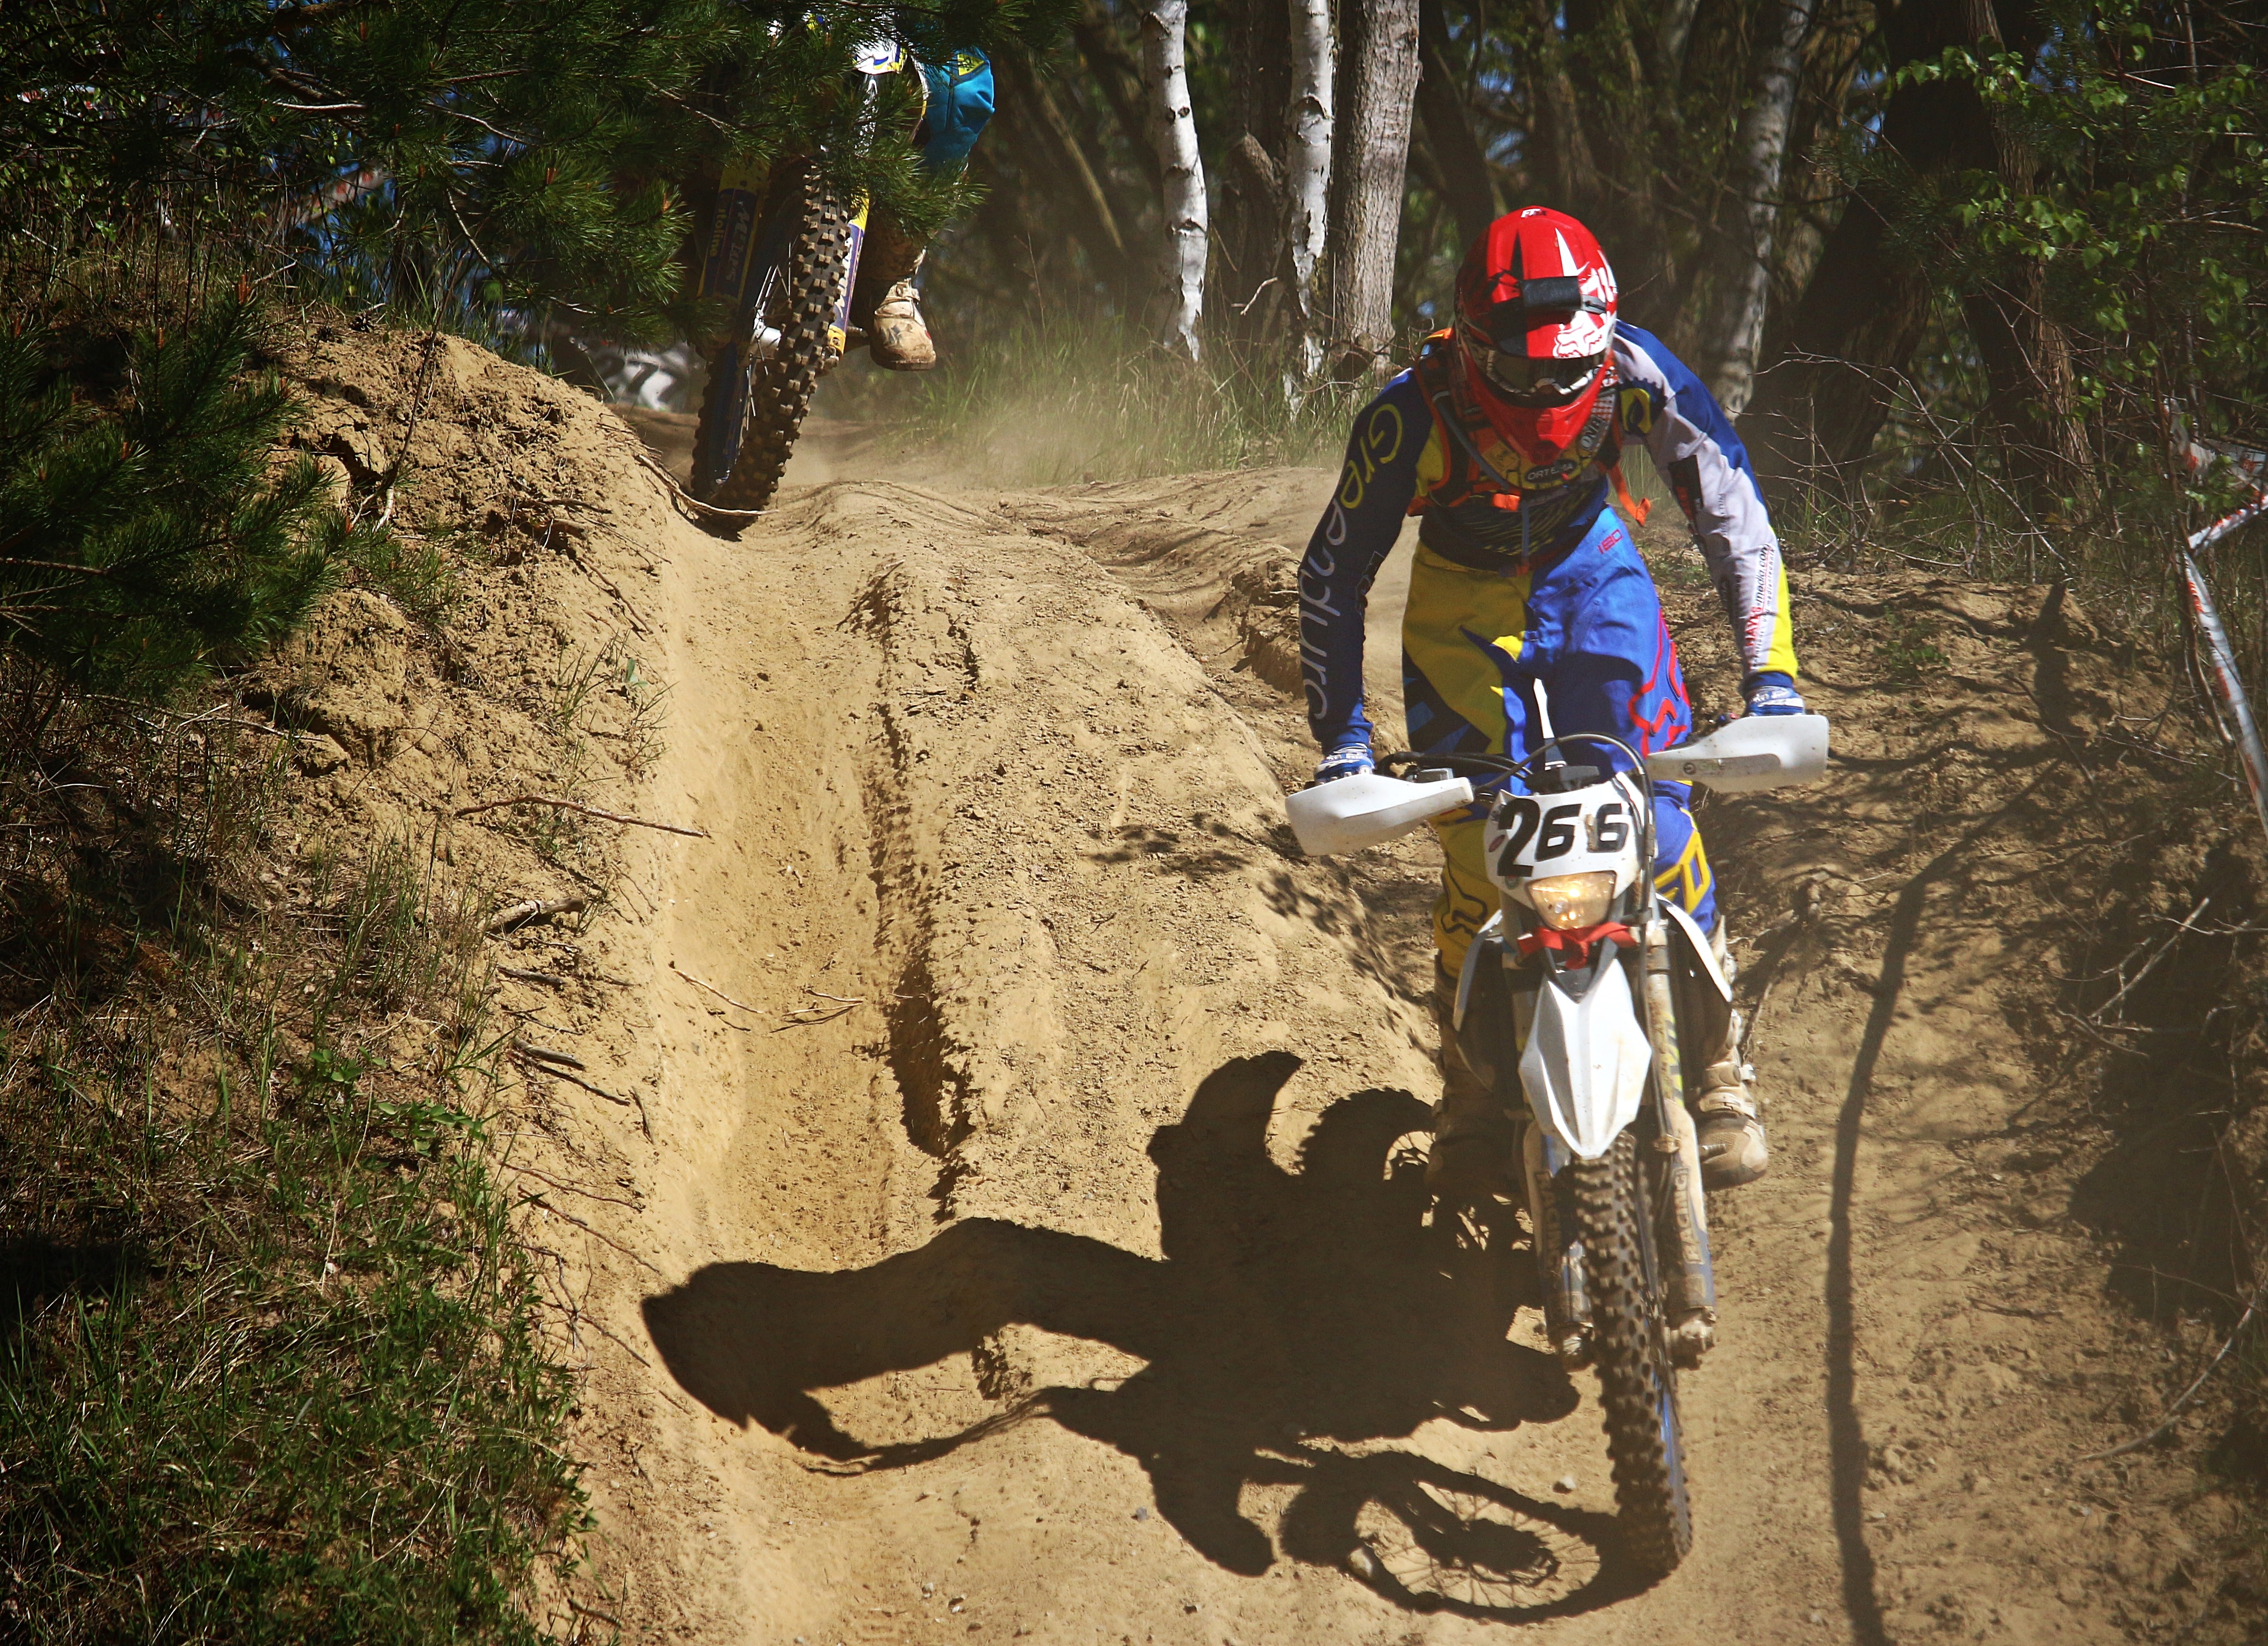
sand, trail, bicycle, vehicle, motorcycle, motocross, soil, cross, extreme sport, sports equipment, mountain bike, cycling, race, sports, racing, motorsport, freeride, enduro, mountain biking, motocross ride, motorcycle sport, cycle sport, downhill mountain biking, bicycle motocross